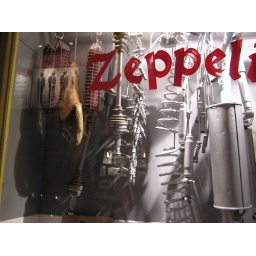
I'm not real sure why they had fake meat hanging in this fake window display with car parts. Only in Japan.